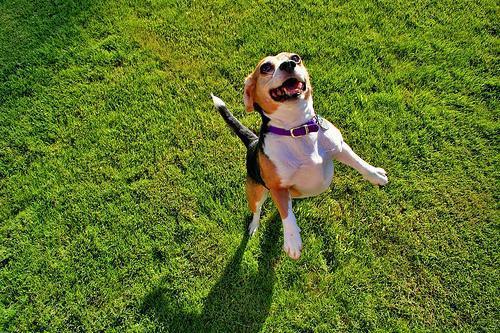
beagle